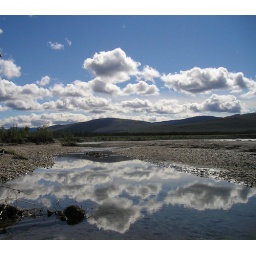
Cloud Reflection in some standing water along the Middle Fork Koyukuk River